Package testing

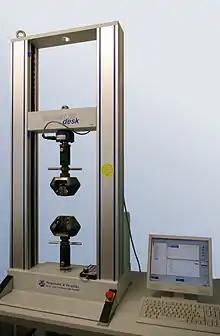
Materials and components are often evaluated on a universal testing machine.

For some types of products, package testing is mandated by regulations: food. pharmaceuticals, medical devices, dangerous goods, etc. This may cover both the design qualification, periodic retesting, and control of the packaging processes. Processes may be controlled by a variety of quality management systems such as HACCP, statistical process control, validation protocols, ISO 9000, etc.